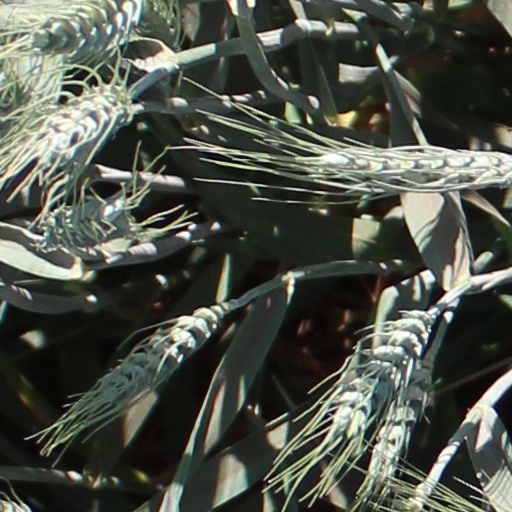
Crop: wheat